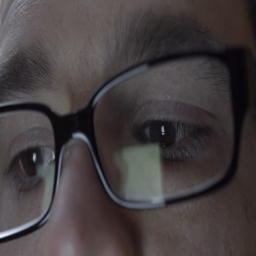
close up of man 's eye 's and glasses .